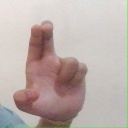
अक्षर: आ